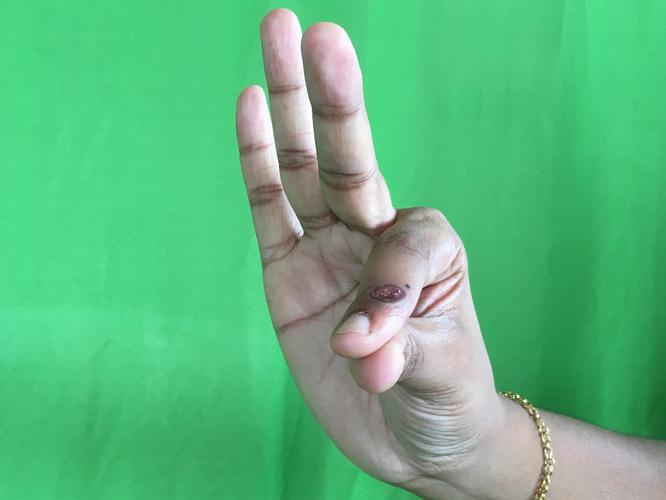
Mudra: Hamsasyam
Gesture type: single_hand